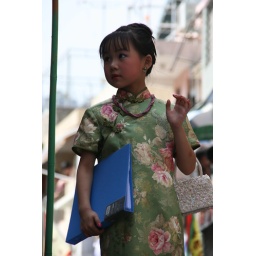
girl taking part in street parade